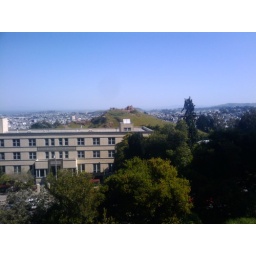
Corona Heights, aka I can see my house from here and something in the window is waving at me.